Hussy

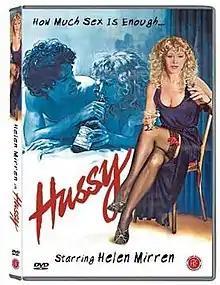
DVD cover

Hussy is a 1980 British film directed by Matthew Chapman and starring Helen Mirren, John Shea and Paul Angelis.